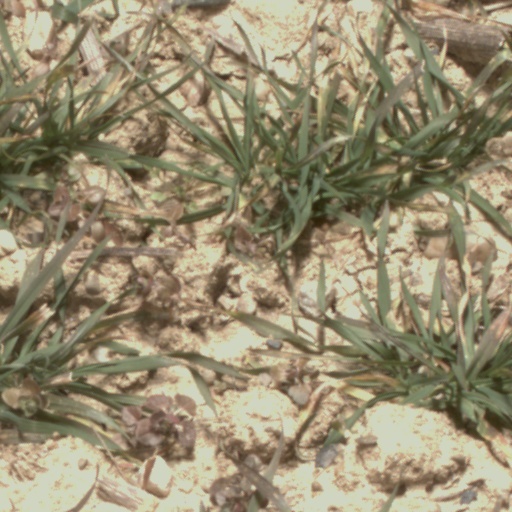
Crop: wheat